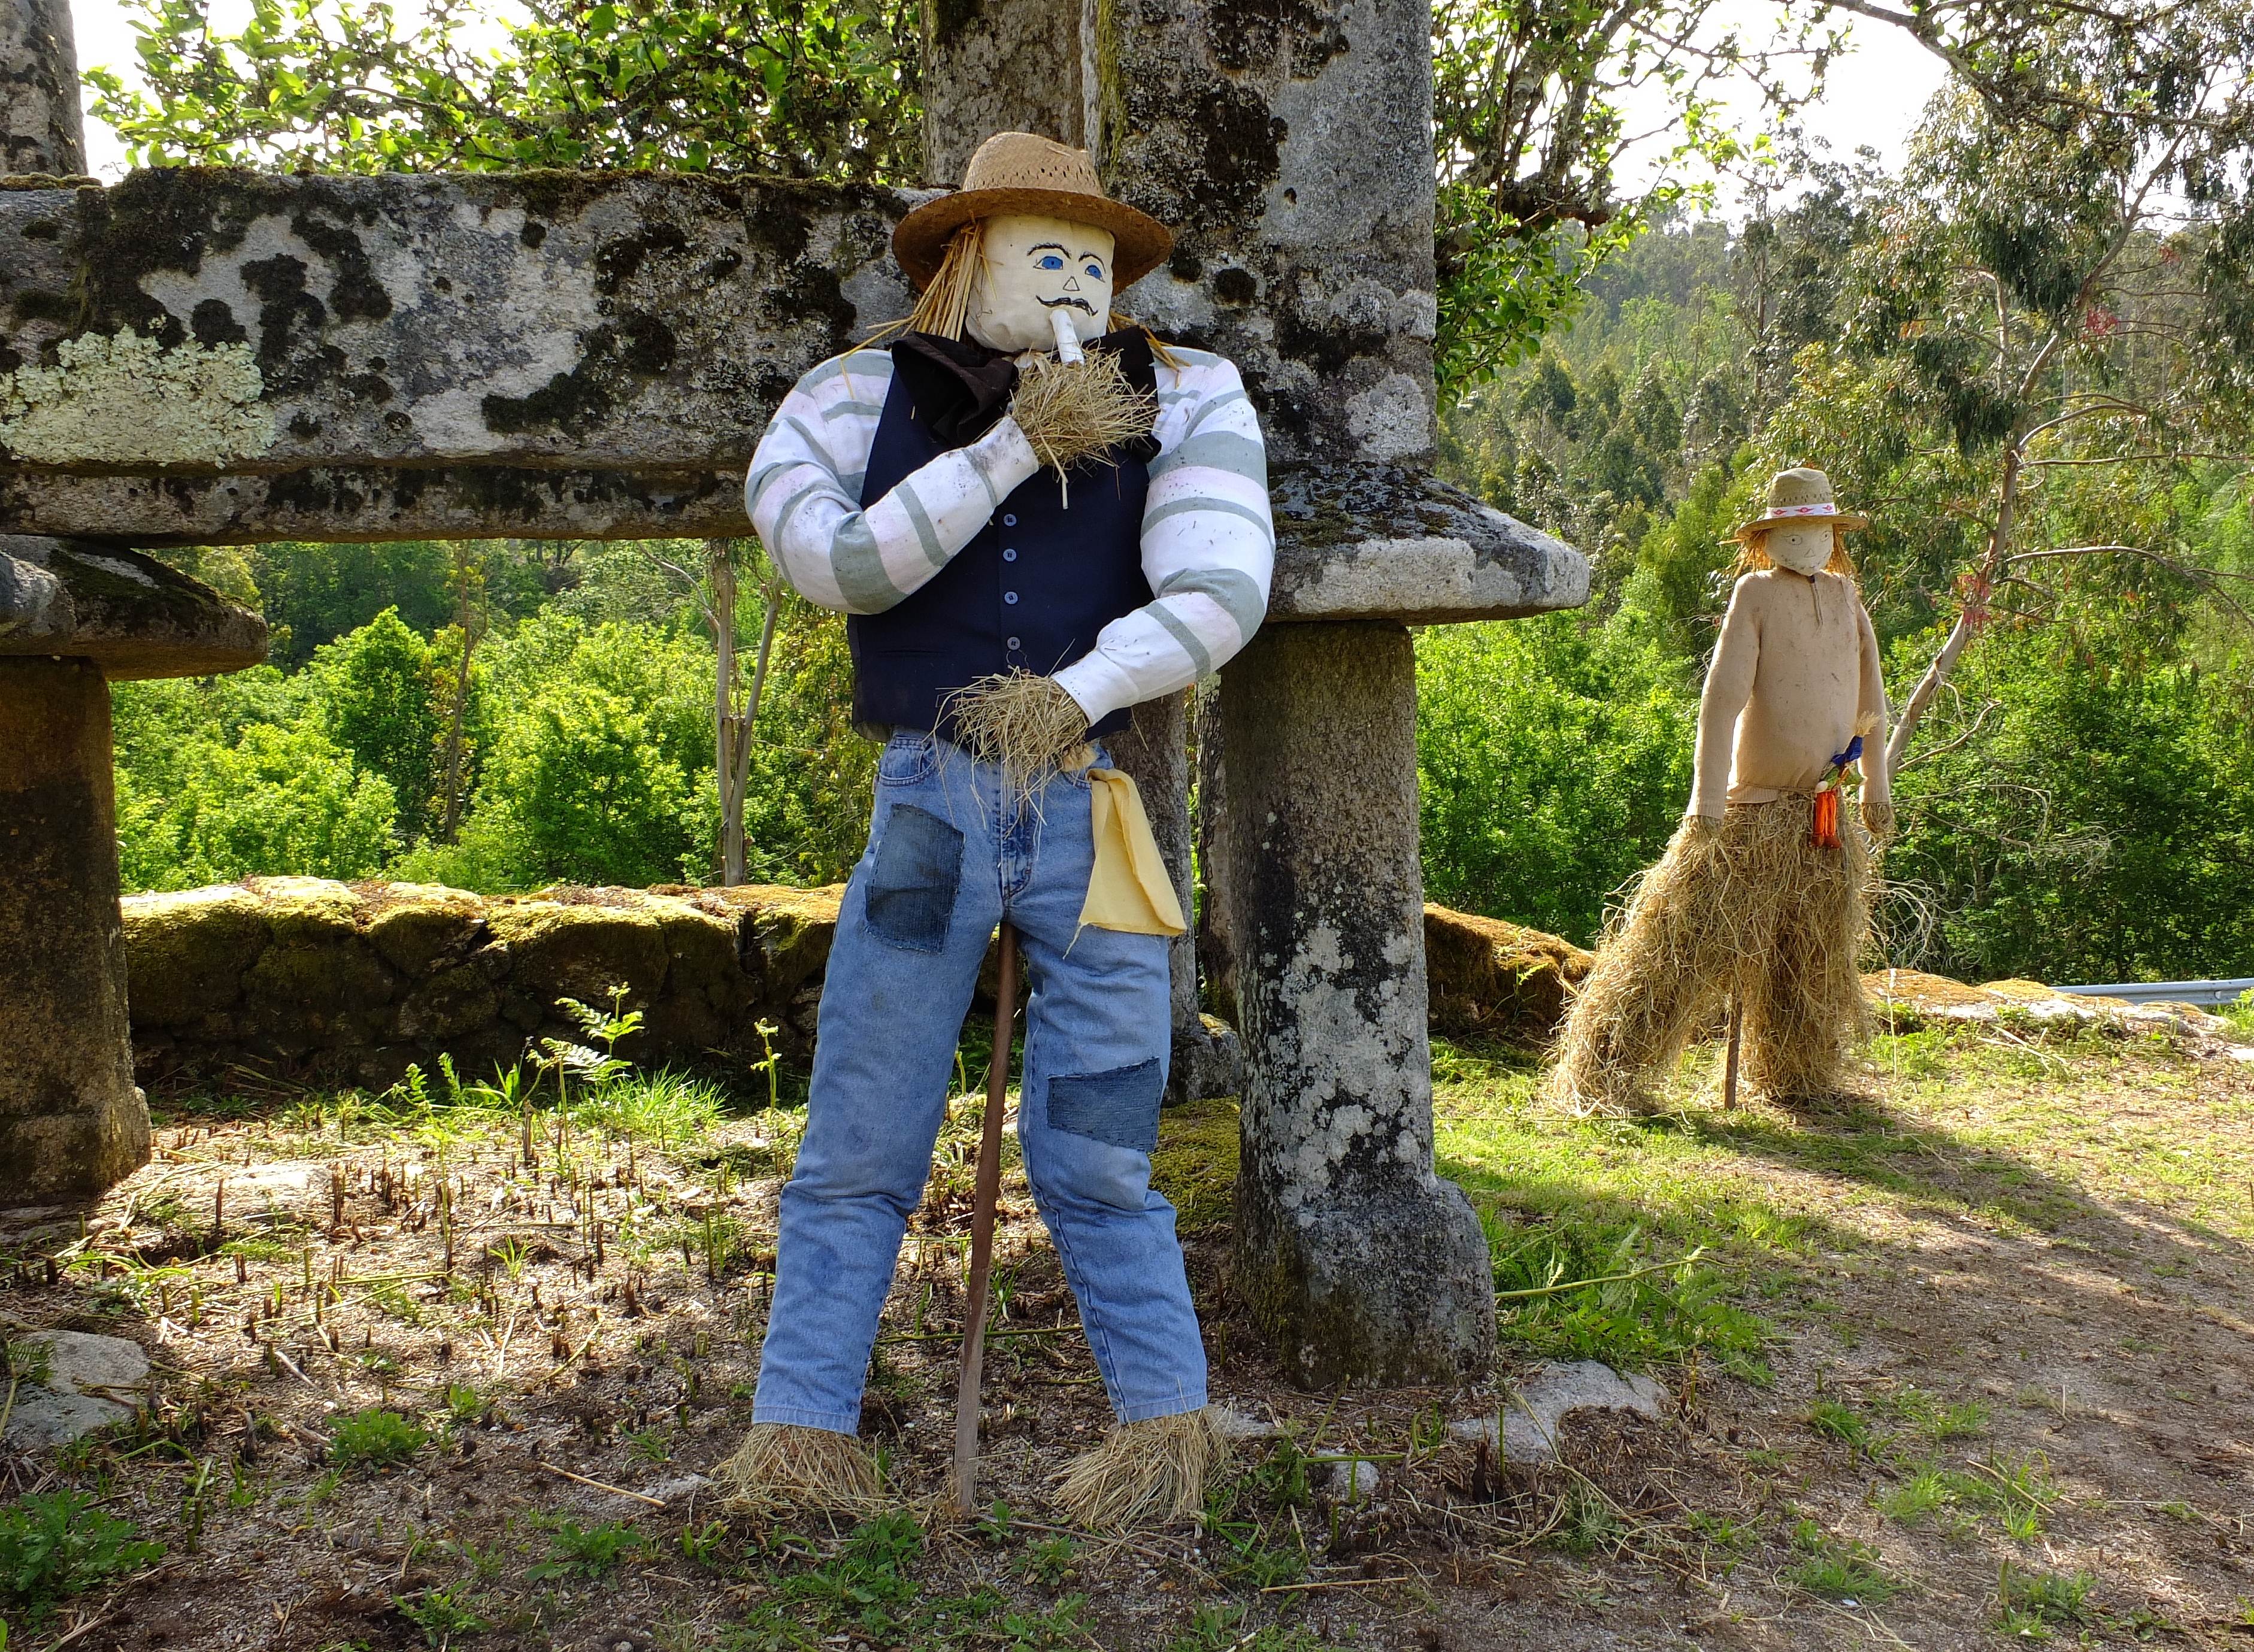
landscape, tree, statue, agriculture, sculpture, spain, galicia, pontevedra, paisajes, scarecrow, espana, ggl1, gaby1, fujifilmxs1, espantallos, rutadaliberdade, riobarbeira, espantap jaros, chainsaw carving